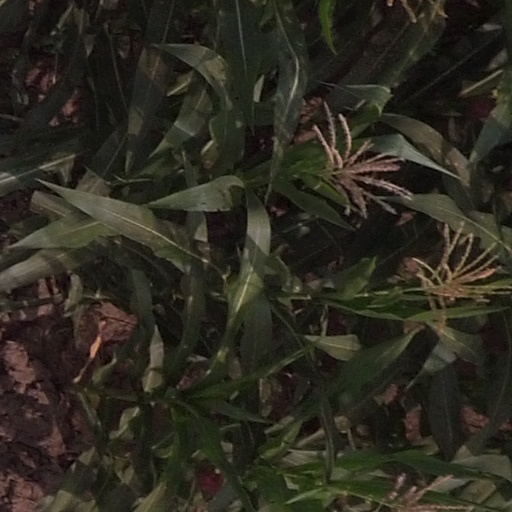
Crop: maize; corn